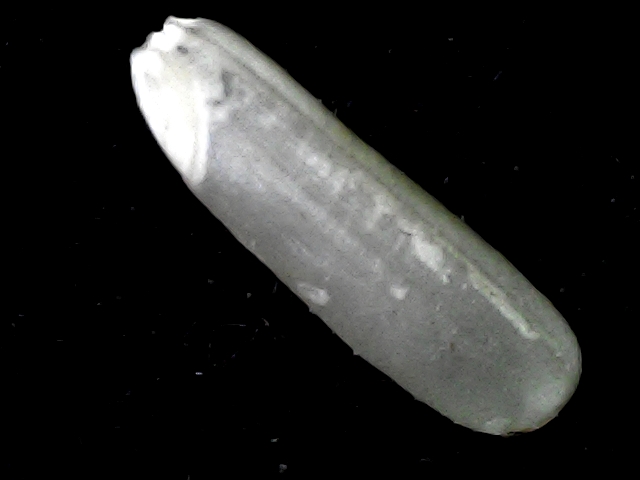
Rice variety: BD87